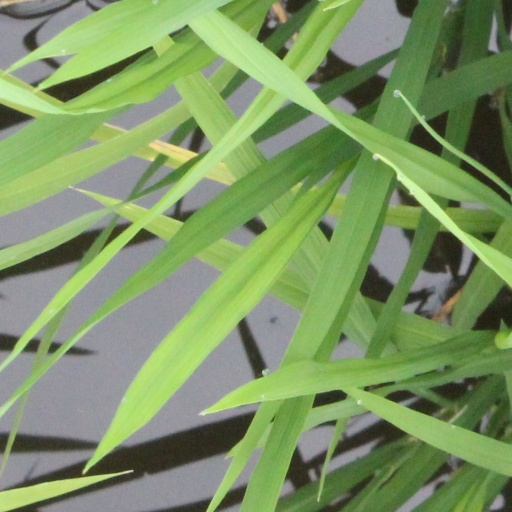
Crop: rice